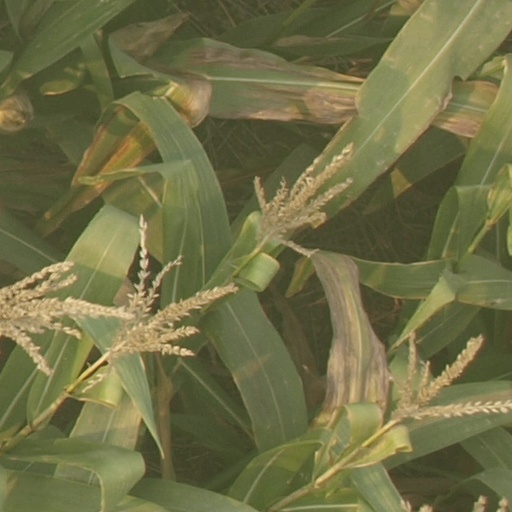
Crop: maize; corn